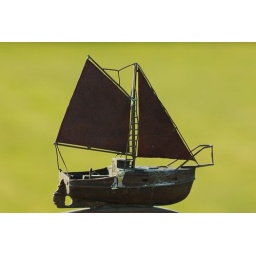
Part of a fence decoration. It was sitting on top of a gate in front of a house in Stonington, Maine.